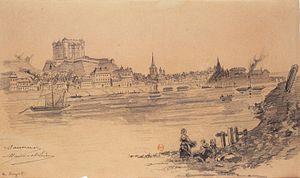
Le Saumurois est une région naturelle et historique angevine du Val de Loire, au sud-est du département de Maine-et-Loire, dans l'ouest de la France. Sa capitale est la ville de Saumur.